Place de Verdun, Grenoble

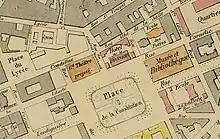
Place de la Constitution on the 1869 map of Grenoble

The square is directly served by of the Grenoble metropolitan area tram network with a station located to the southwest of the square: "Verdun - Préfecture". The place is also served by numerous bus lines (Proximo lines 12, 13, 14), as well as by the Transisère line ("Verdun-Préfecture" stop).